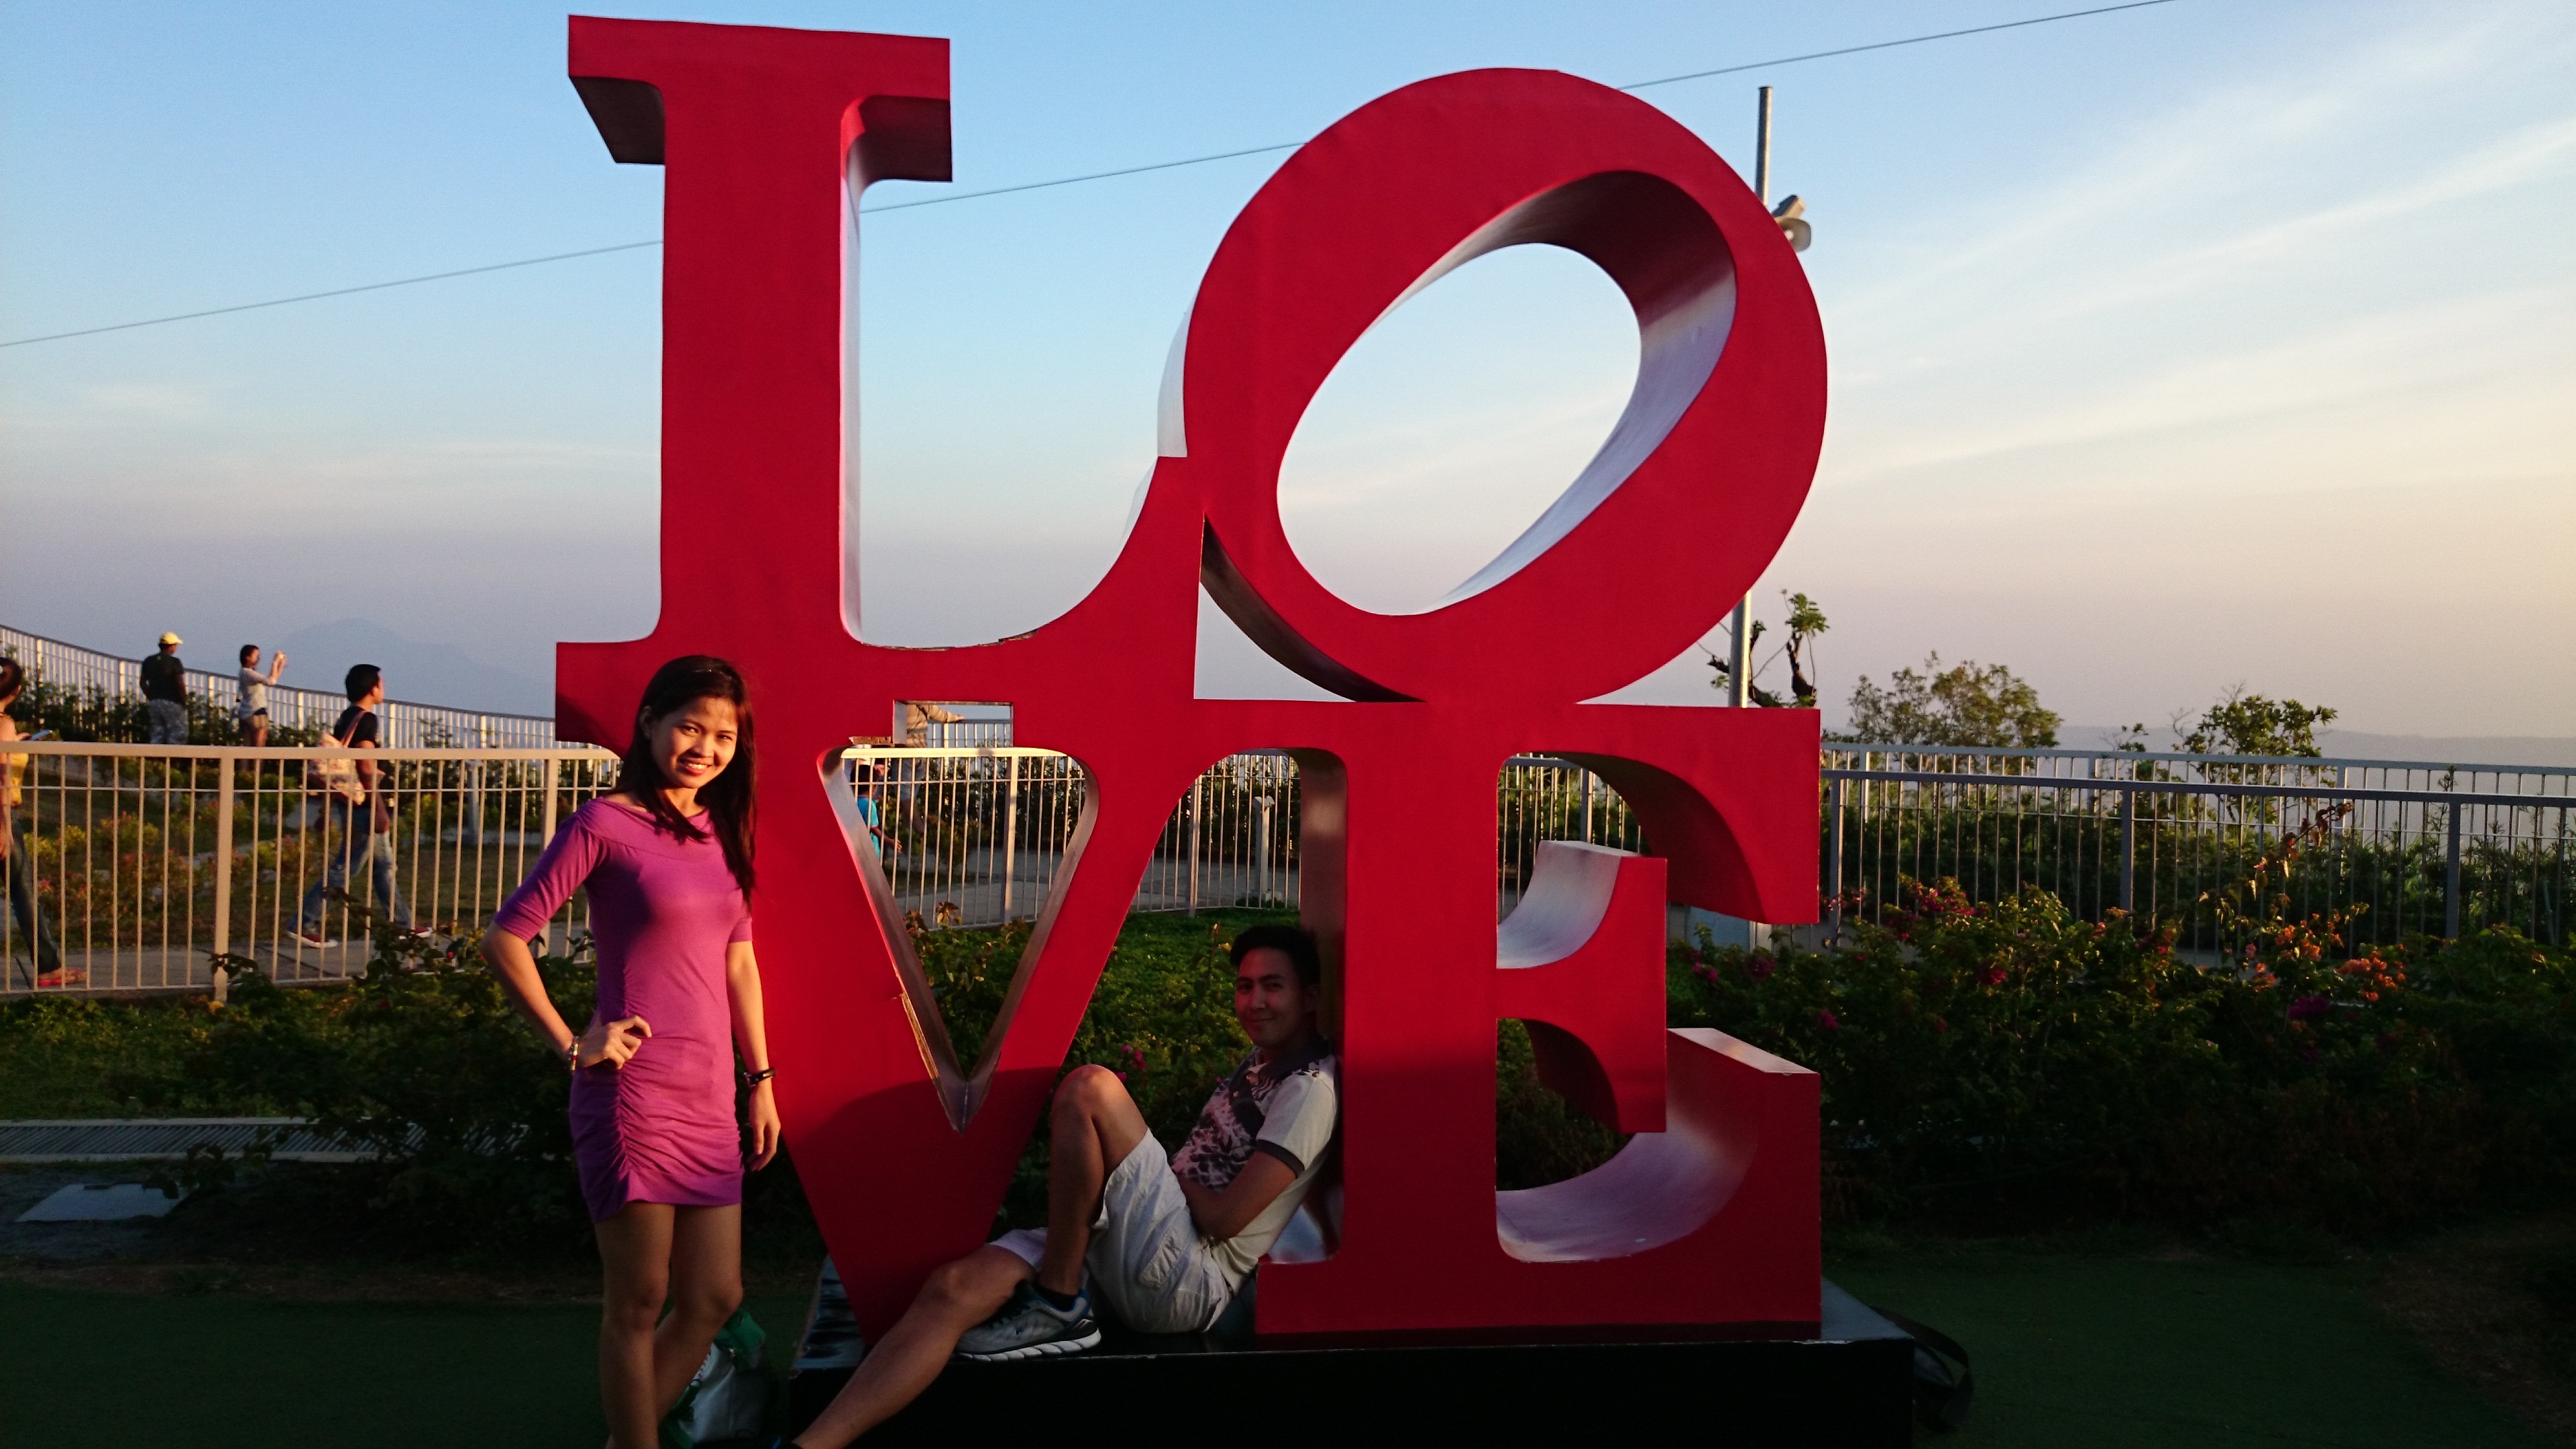
sky, vacation, recreation, statue, love, red, couple, trip, leisure, fun, friends, philippines